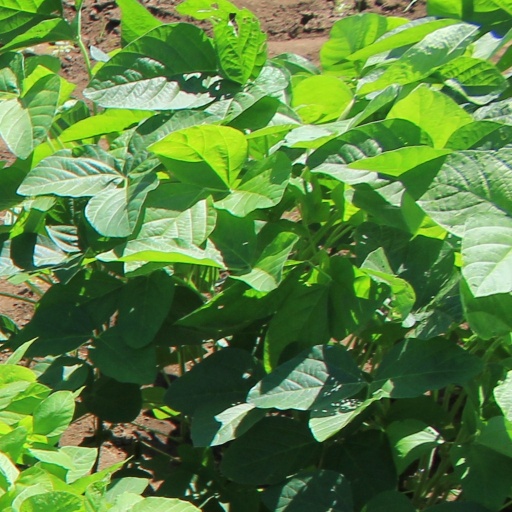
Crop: soybean